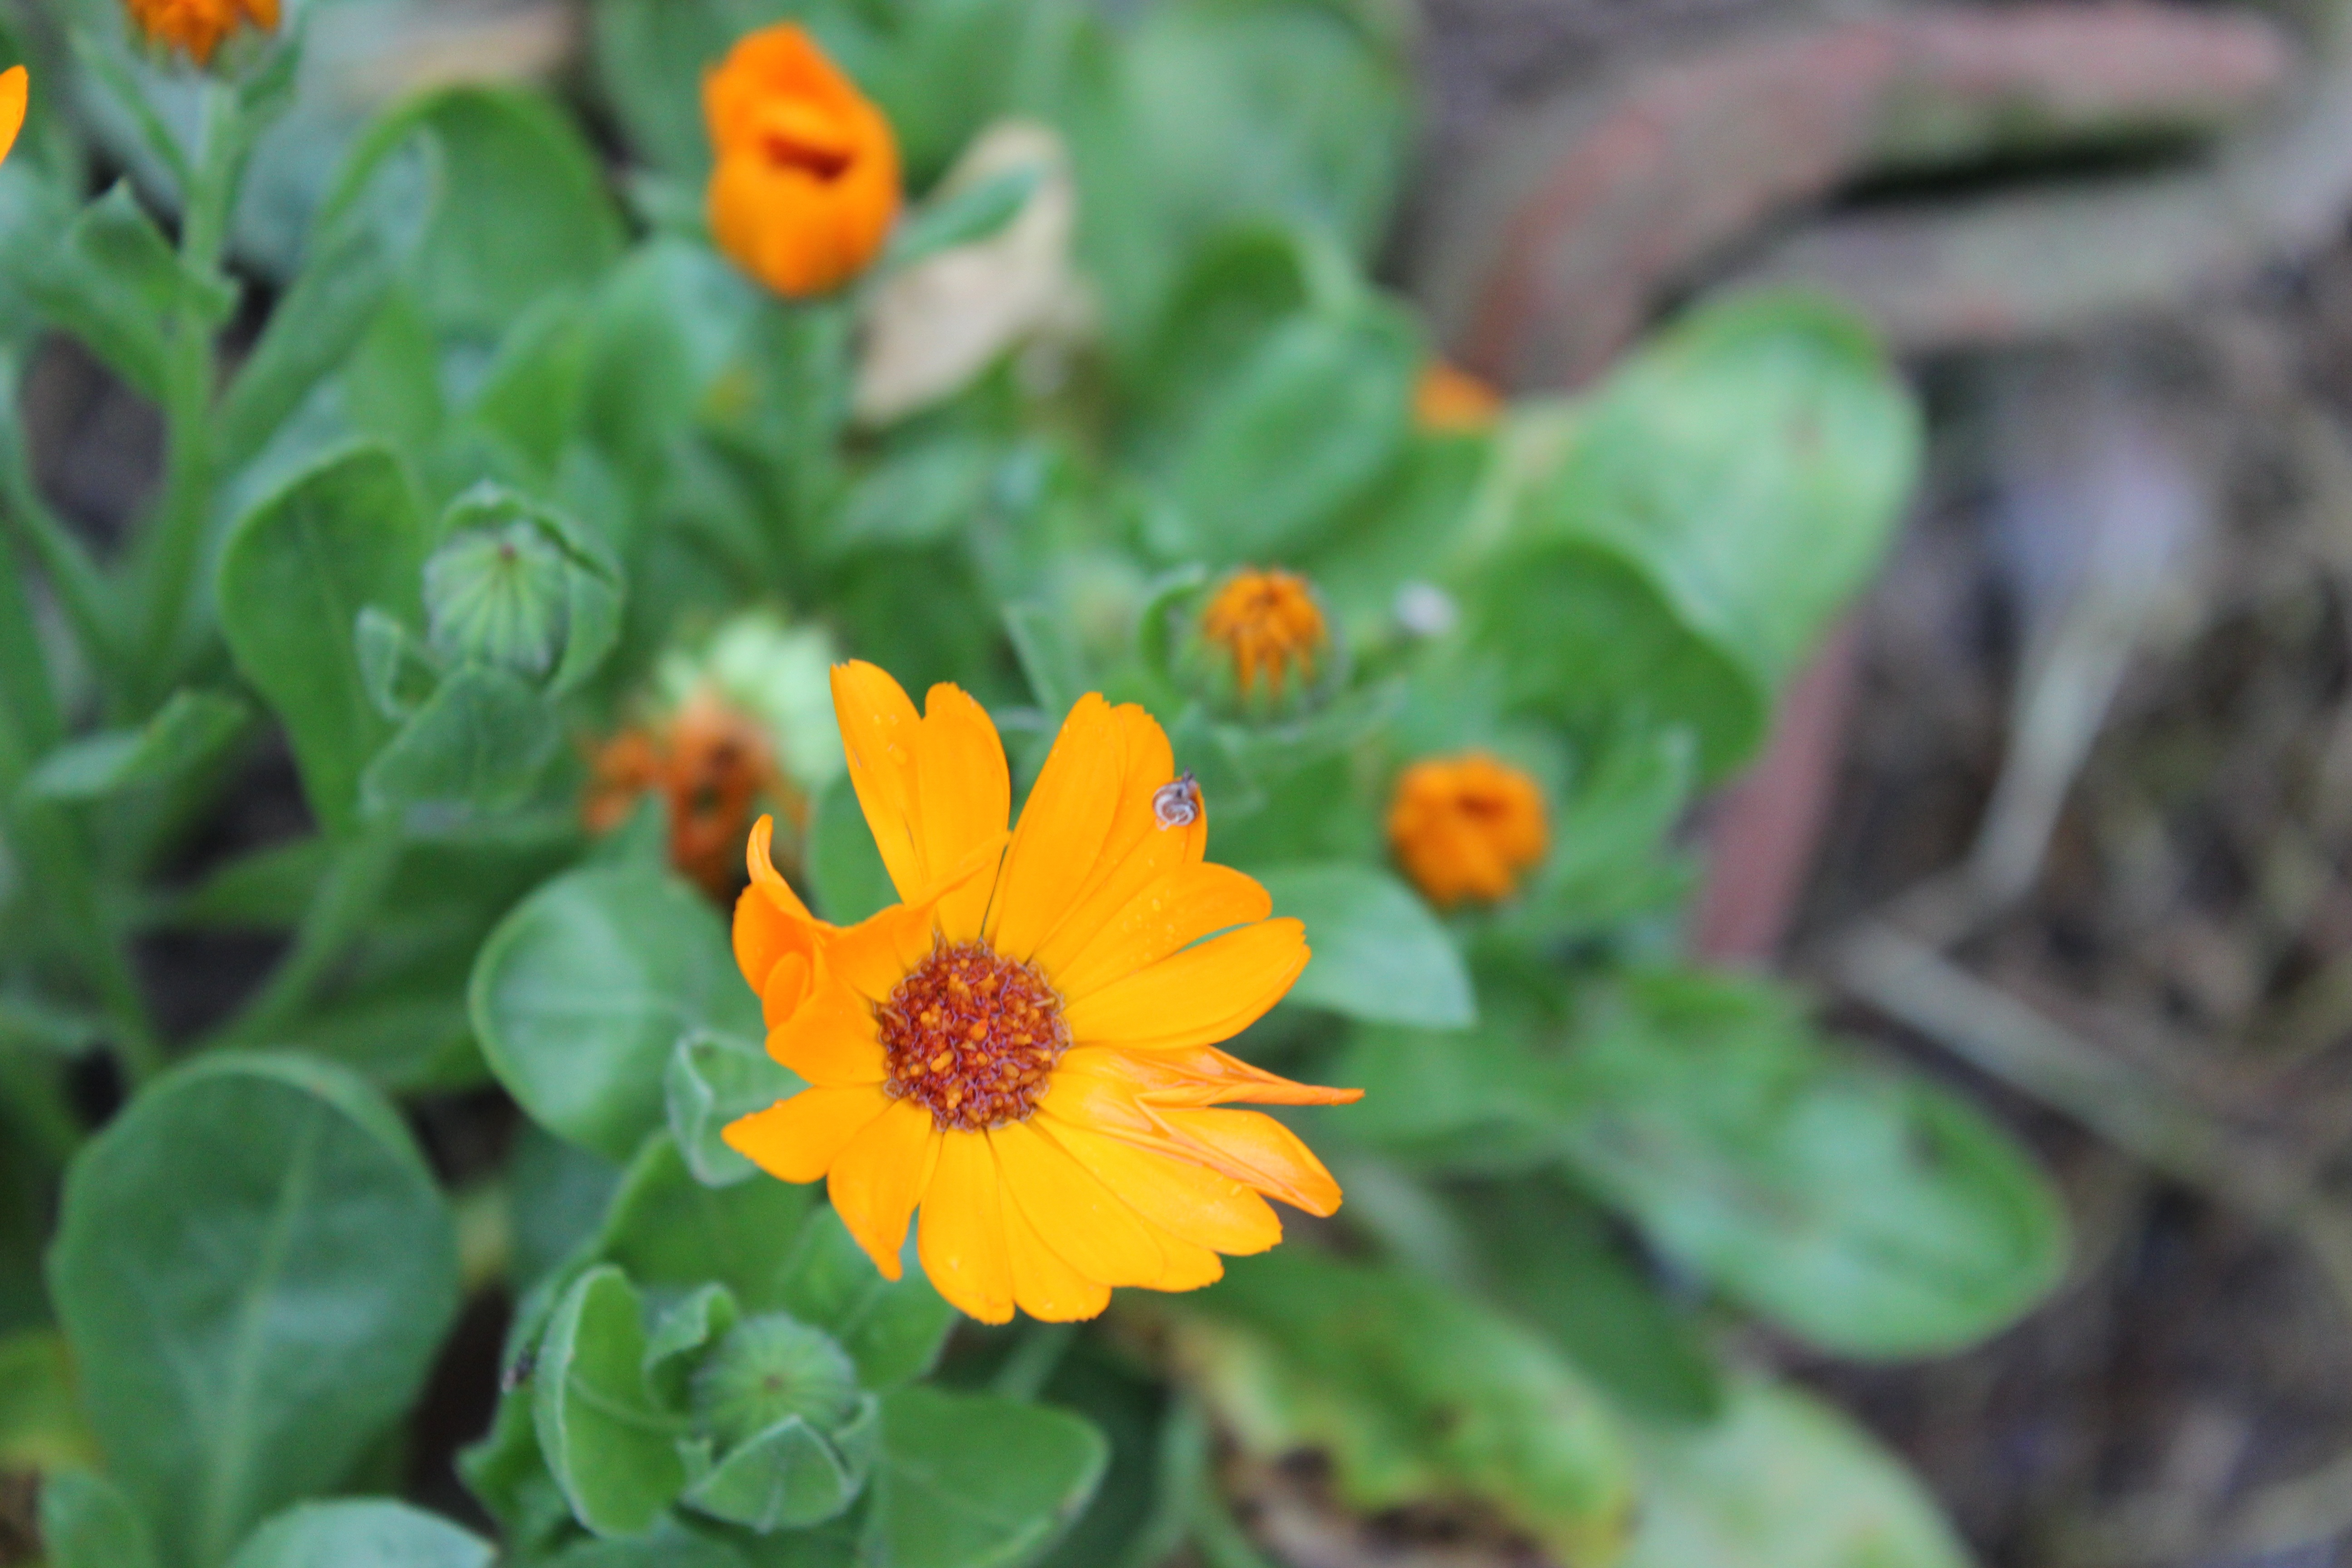
landscape, nature, plant, air, flower, orange, botany, yellow, garden, flora, wildflower, focus, macro photography, flowering plant, daisy family, calendula, leech, annual plant, land plant, violet family